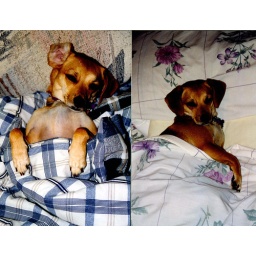
Snickers sleeping in the beds